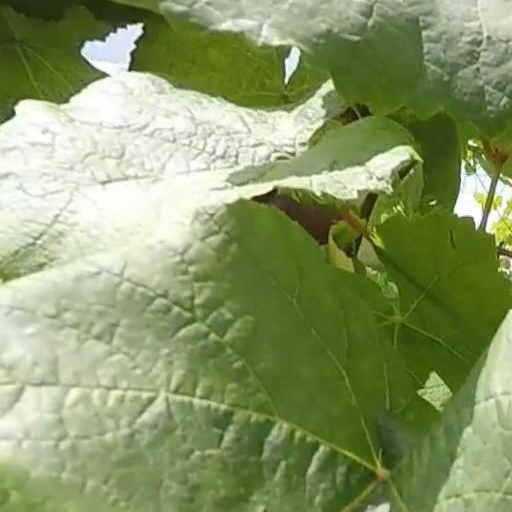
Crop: grape